Short-beaked echidna

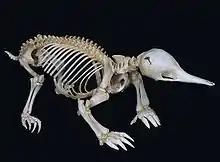
Short-beaked echidna skeleton

The musculature of the short-beaked echidna has a number of unusual aspects. The panniculus carnosus, an enormous muscle just beneath the skin, covers the entire body. By contraction of various parts of the panniculus carnosus, the short-beaked echidna can change shape, the most characteristic shape change being achieved by rolling itself into a ball when threatened, so protecting its belly and presenting a defensive array of sharp spines. It has one of the shortest spinal cords of any mammal, extending only as far as the thorax. Whereas the human spinal cord ends at the first or second lumbar vertebra, for the echidna it occurs at the seventh thoracic vertebra. The shorter spinal cord is thought to allow flexibility to enable wrapping into a ball.